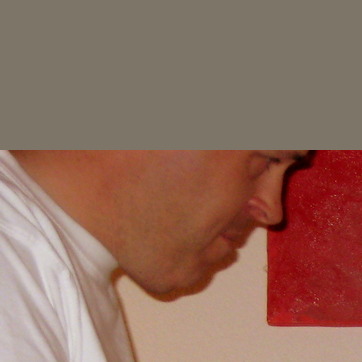
Material: skin